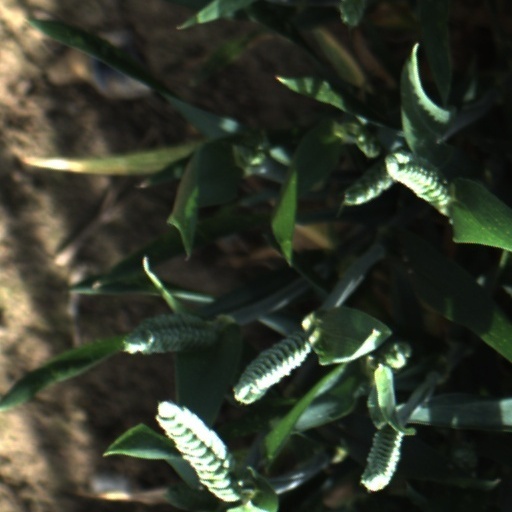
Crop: wheat